2011 FIFA Women's World Cup

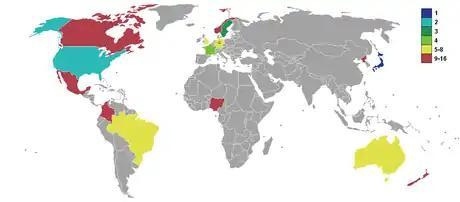
Qualified countries' results

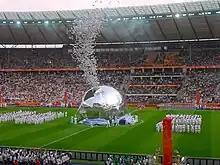
Opening ceremony.

The knockout stage comprised the eight teams that advanced from the group stage of the tournament. There were three rounds of matches, with each round eliminating half of the teams entering that round. The successive rounds were the quarter-finals, semi-finals, and the final. There is also a play-off to decide third and fourth place. For each game in the knockout stage, any draw at 90 minutes was followed by thirty minutes of extra time; if scores were still level, there would be a penalty shootout to determine who progressed to the next round.